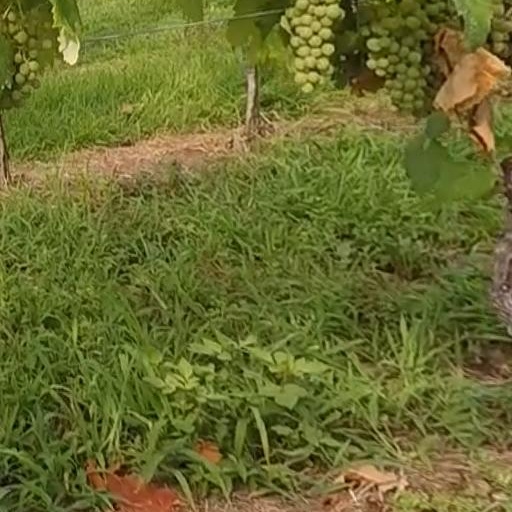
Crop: grape